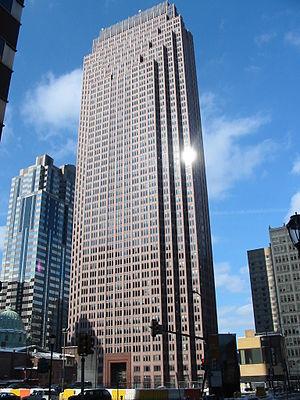
La Three Logan Square, anciennement appelée Bell Atlantic Tower ou Verizon Tower est un gratte-ciel de Philadelphie en Pennsylvanie.